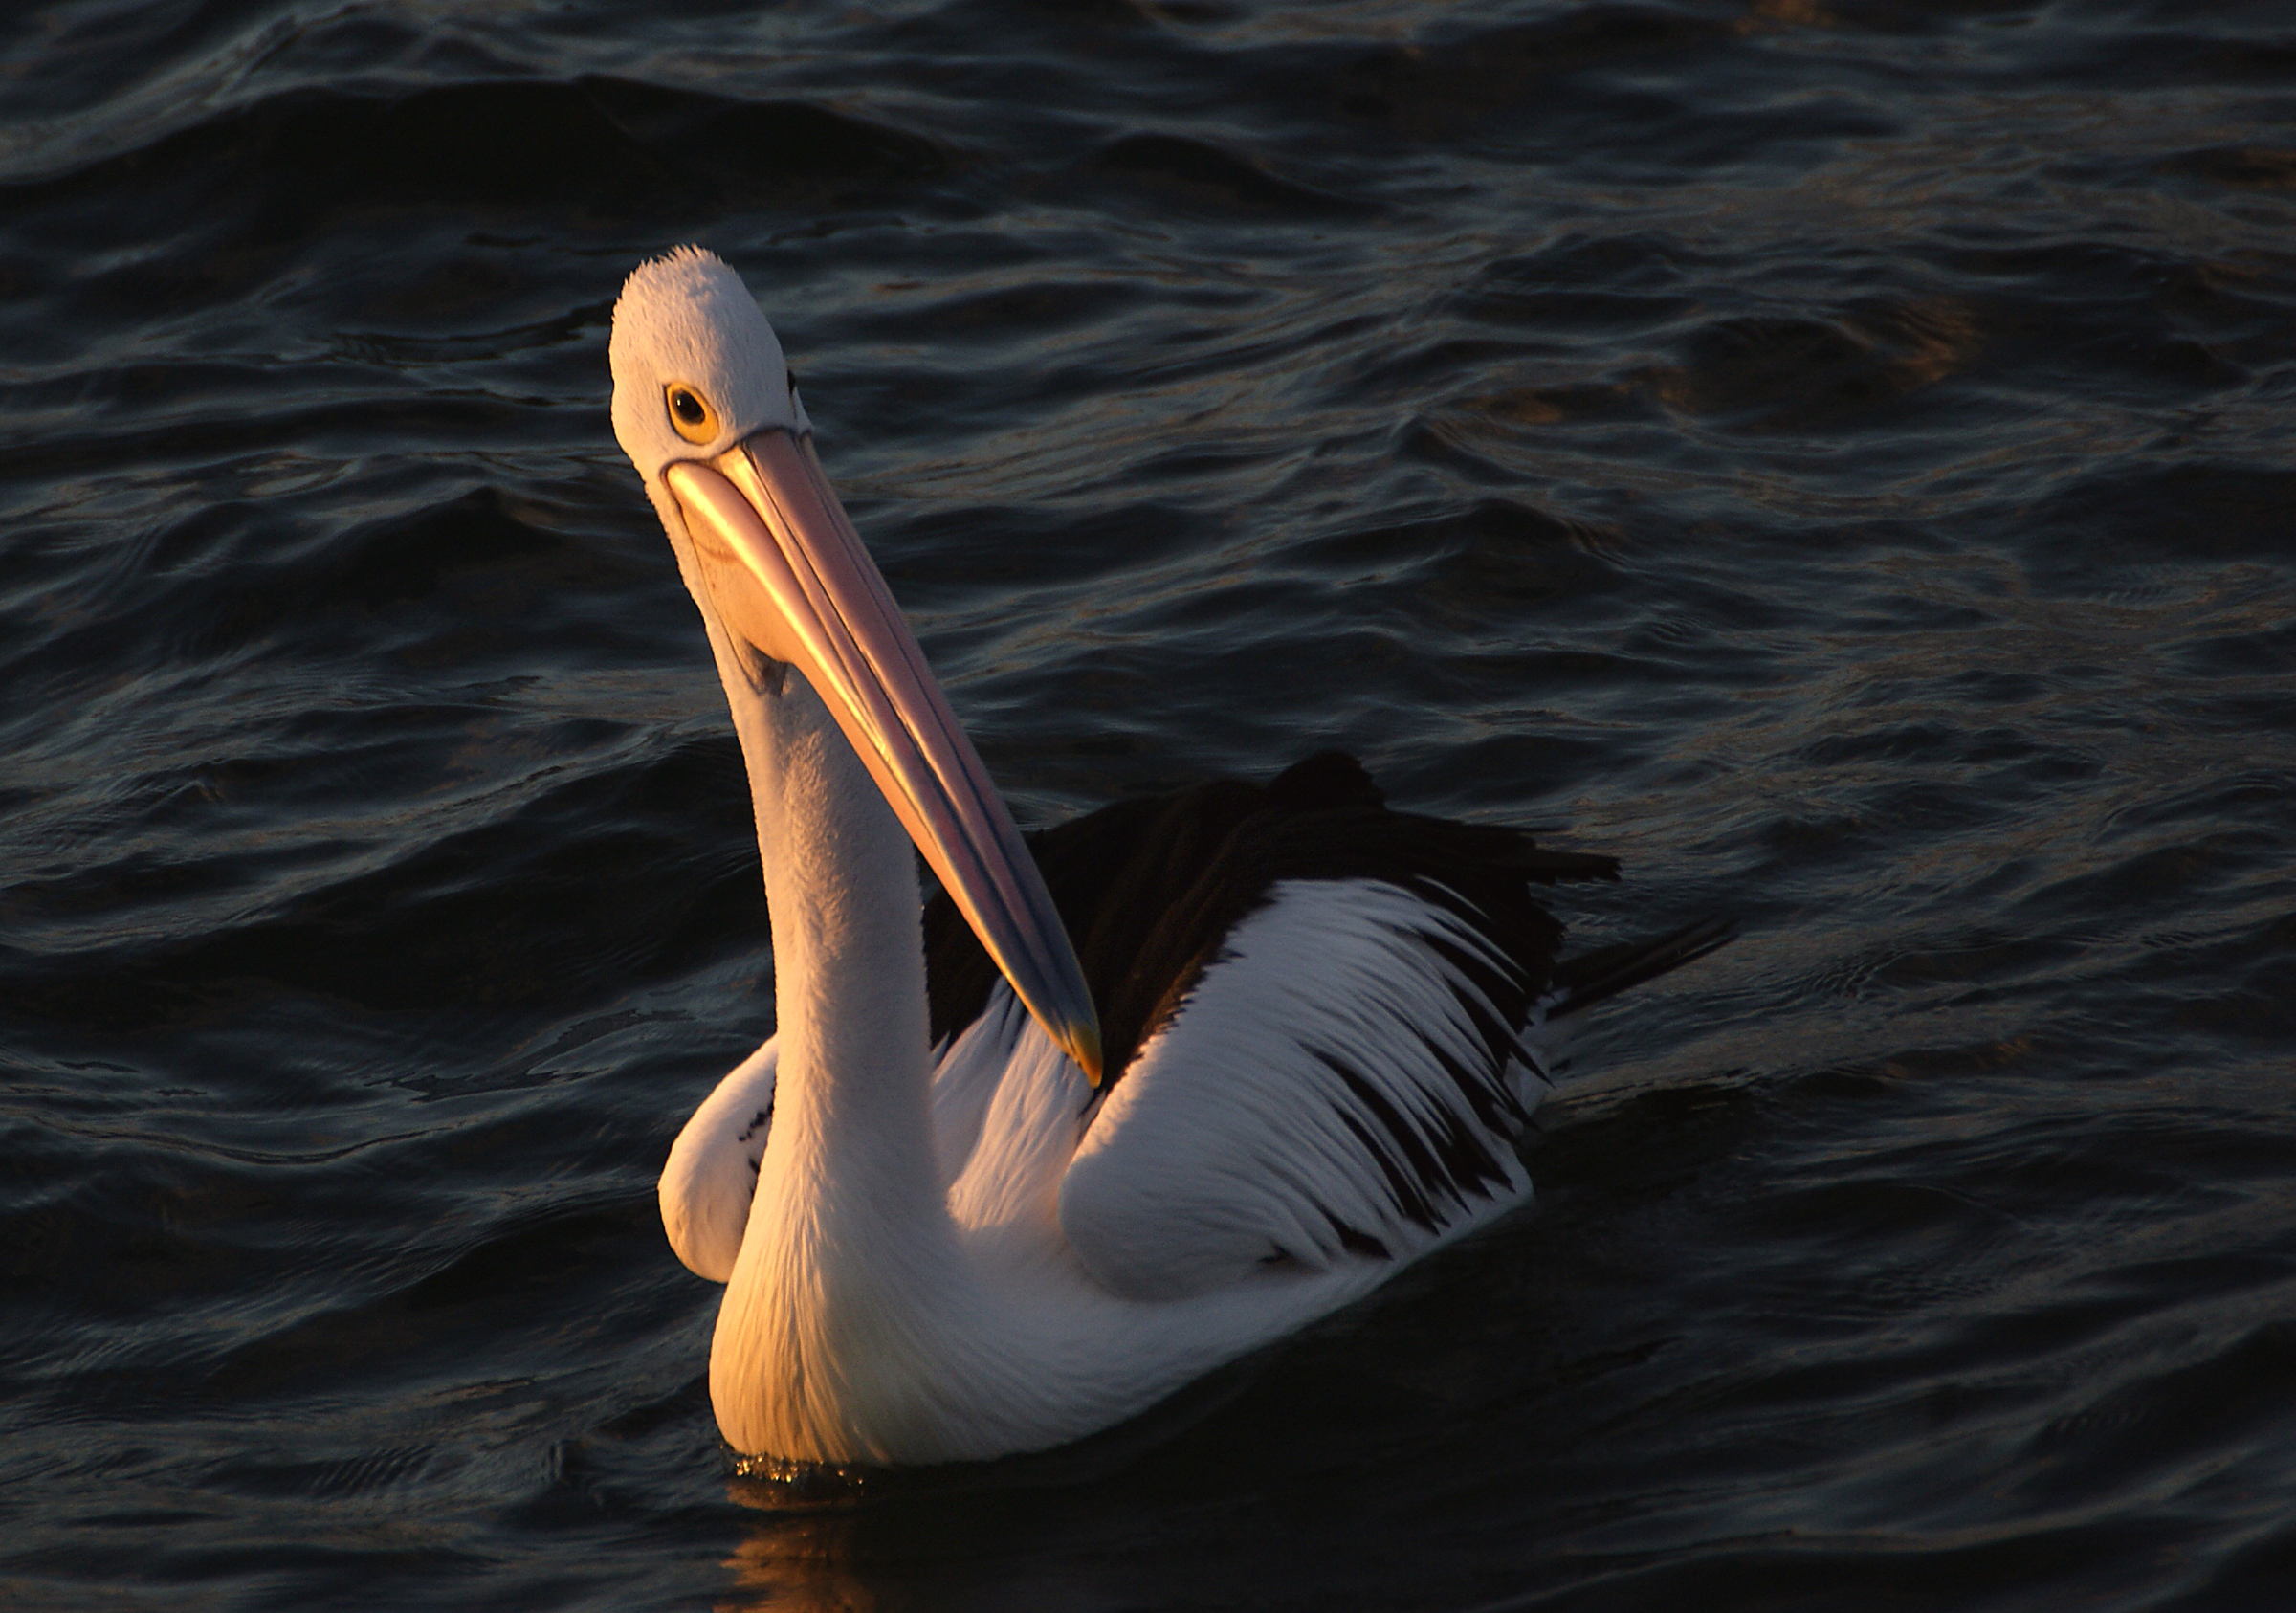
water, bird, wing, pelican, seabird, reflection, beak, fowl, australia, vertebrate, flickrsbestcreatures, largebirds, sonydslra300, volovb12b, waterbird, water bird